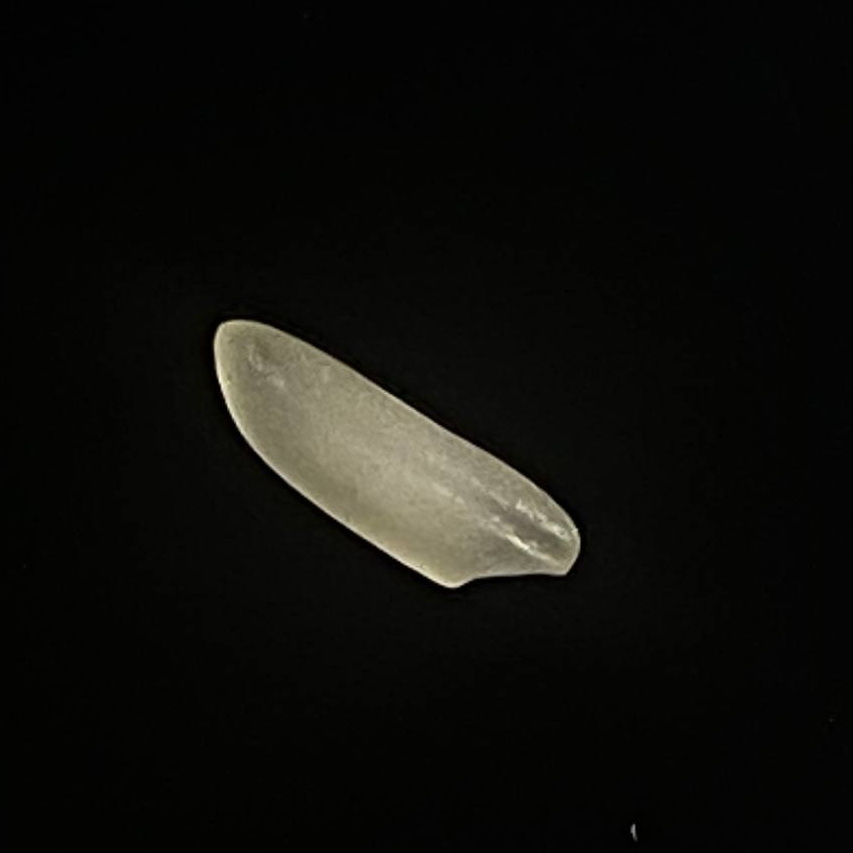
Rice variety: Najirshail